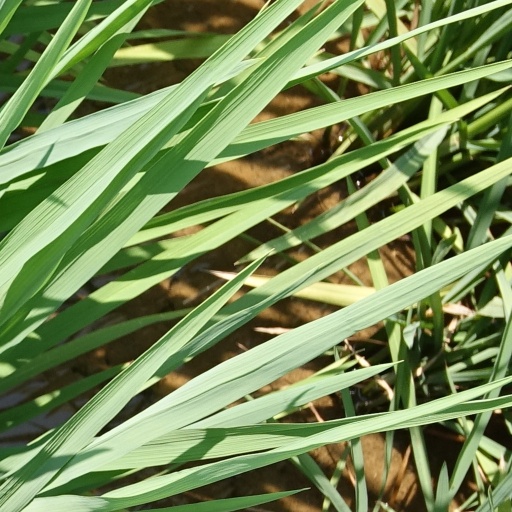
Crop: rice